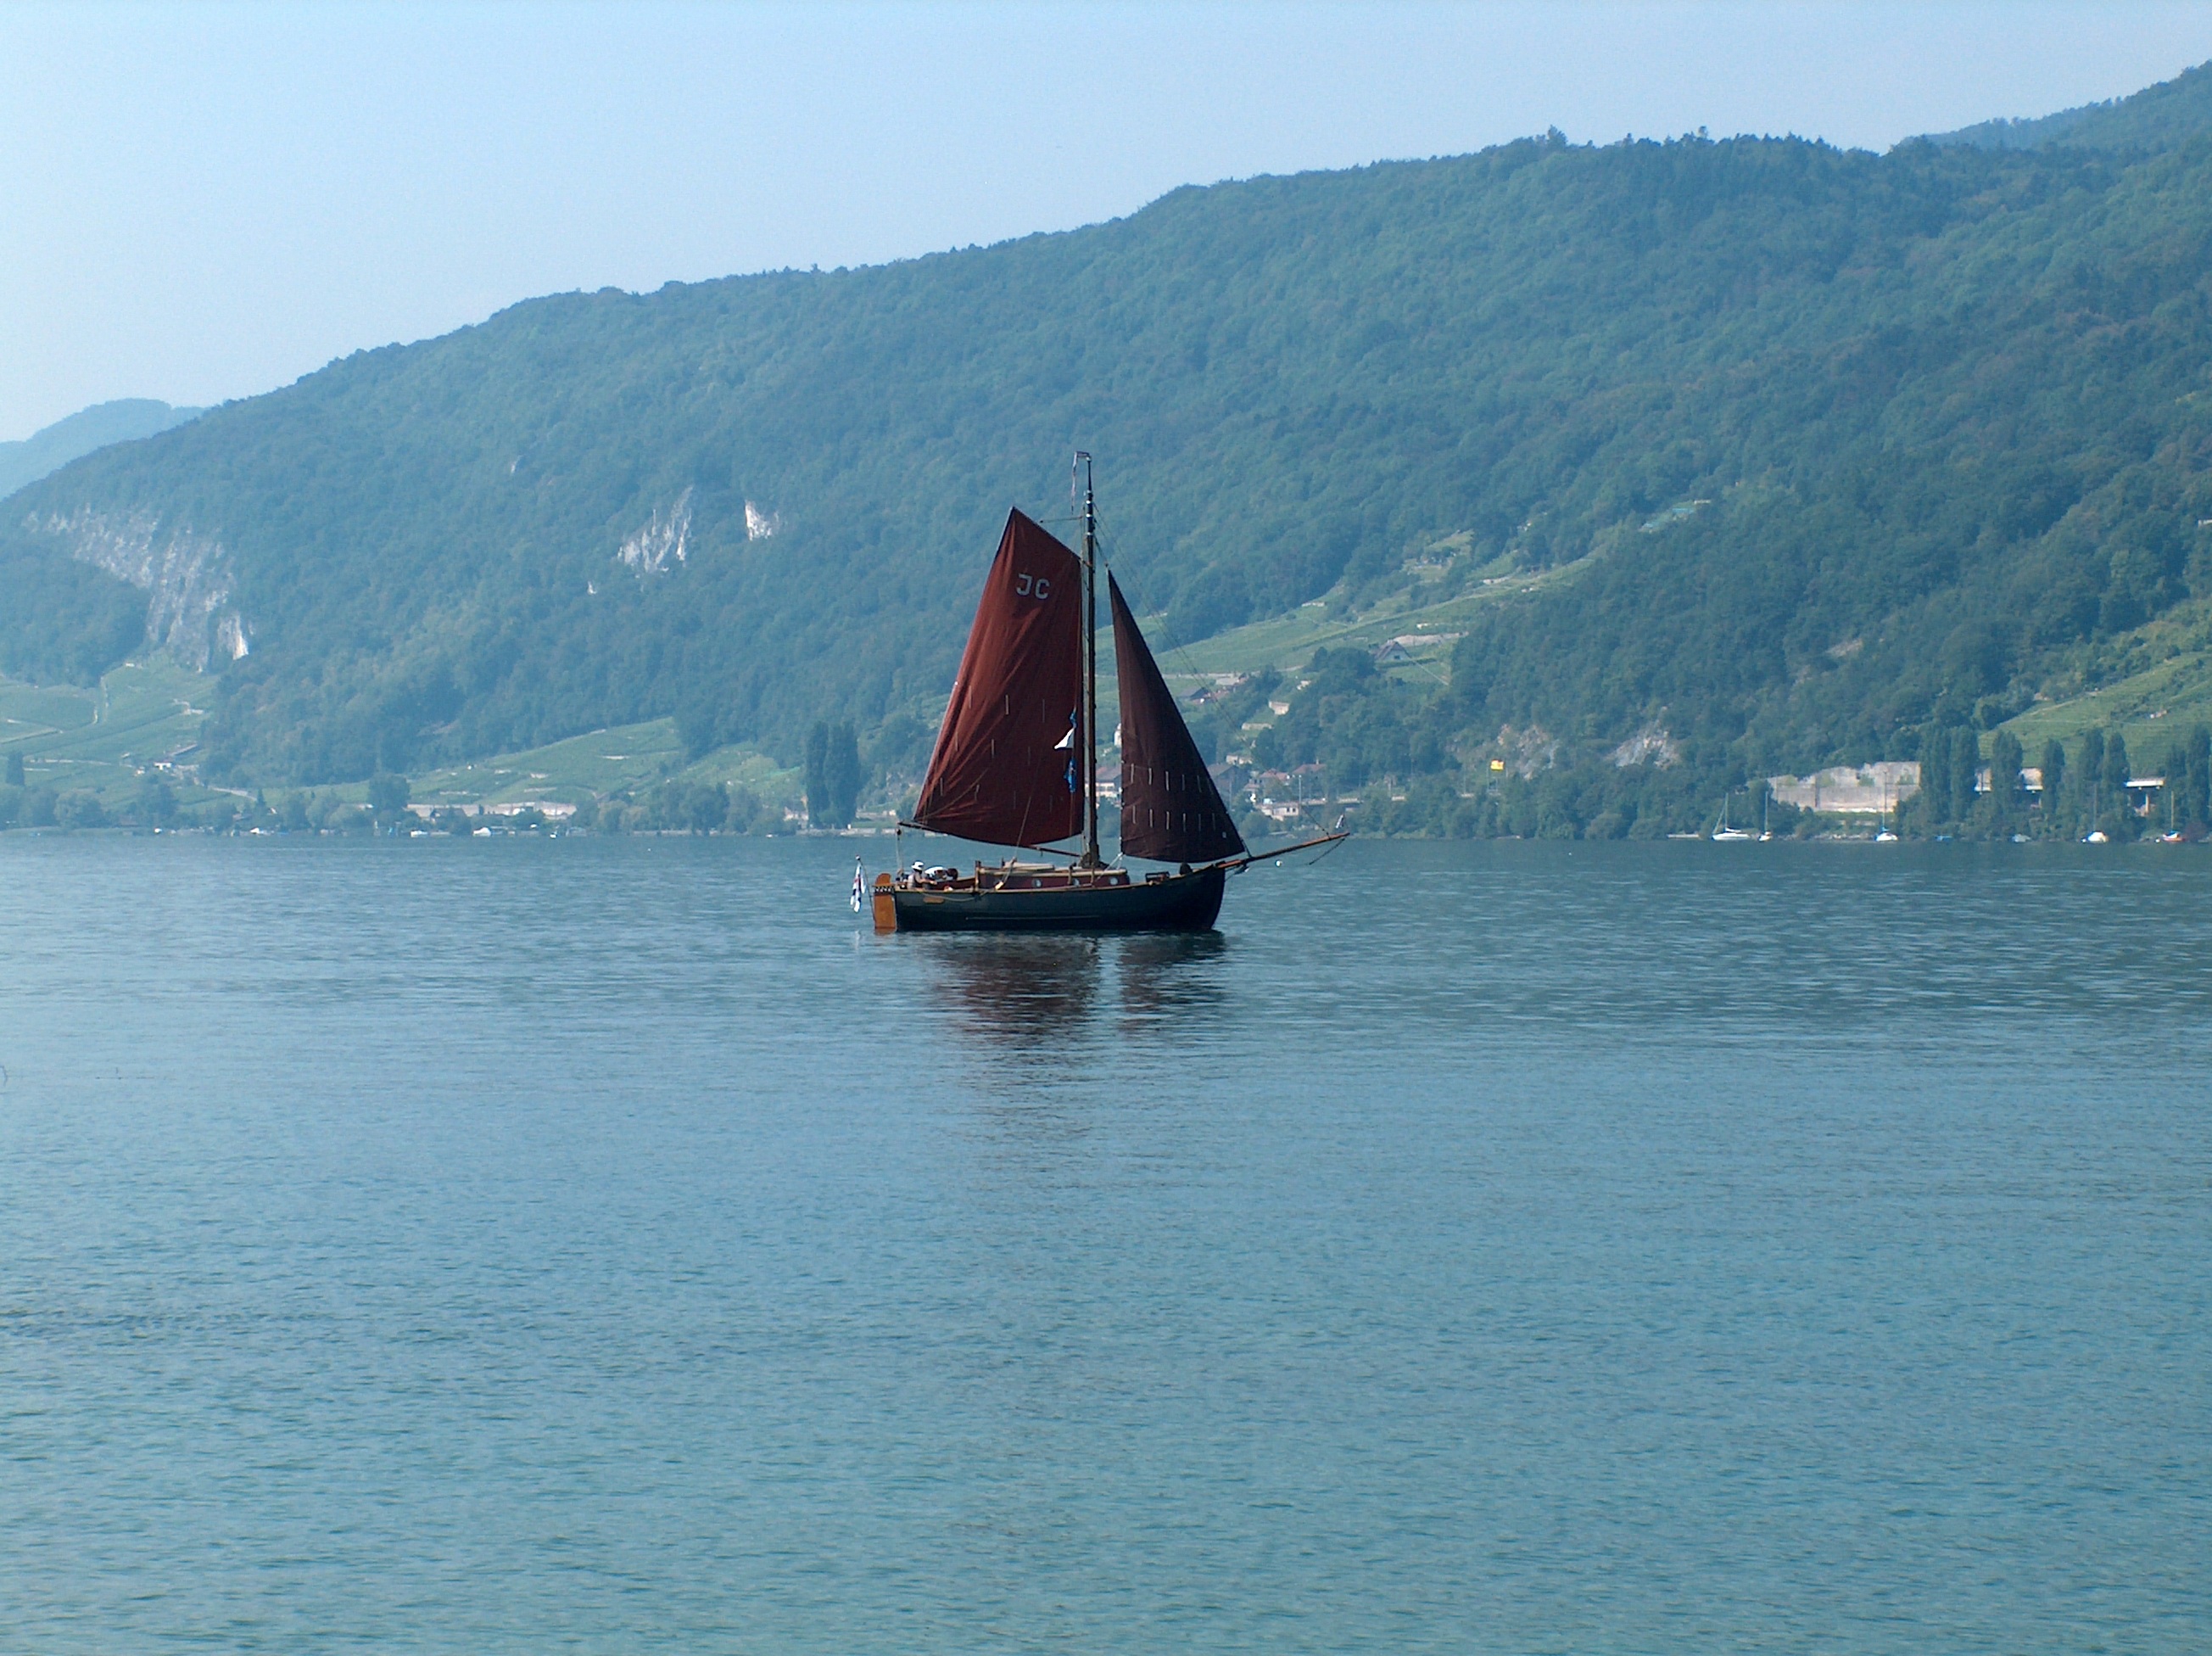
sea, boat, lake, ship, boot, vehicle, sailing, bay, fjord, sailboat, boating, sail, sailing vessel, watercraft, sailing boat, sailing ship